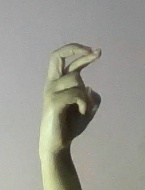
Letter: zay